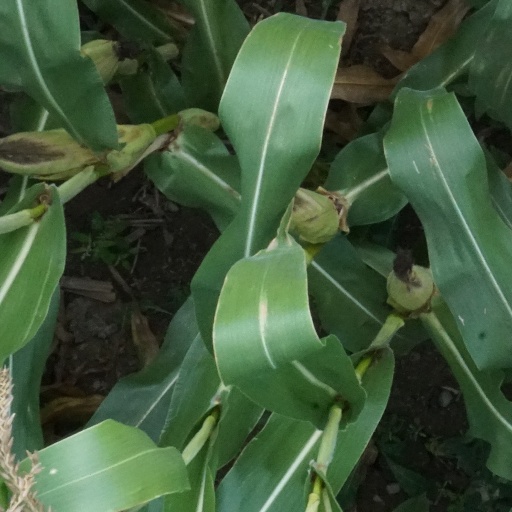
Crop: maize; corn